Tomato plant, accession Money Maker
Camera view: horizontal (90 deg, fisheye); turntable rotation: 270 degrees
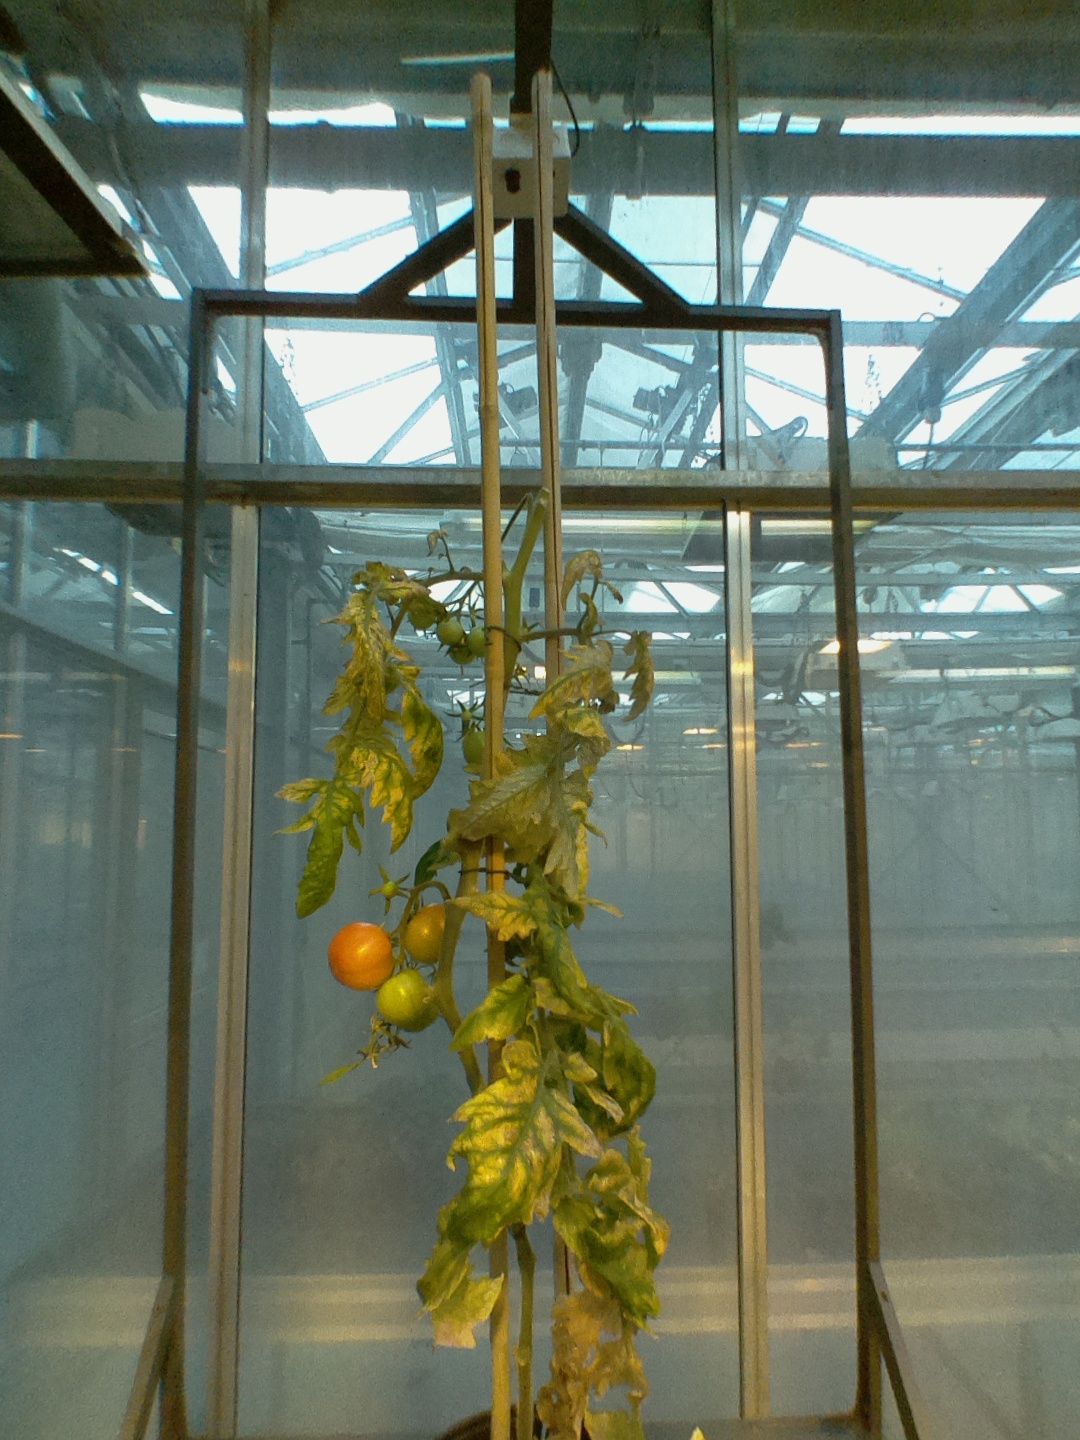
BBCH growth stage 82: 20%-30% of fruits show typical fully ripe color